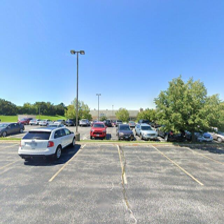
Label: streetView